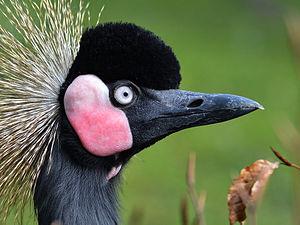
La Grue couronnée est une espèce d'oiseau de la famille des grues.